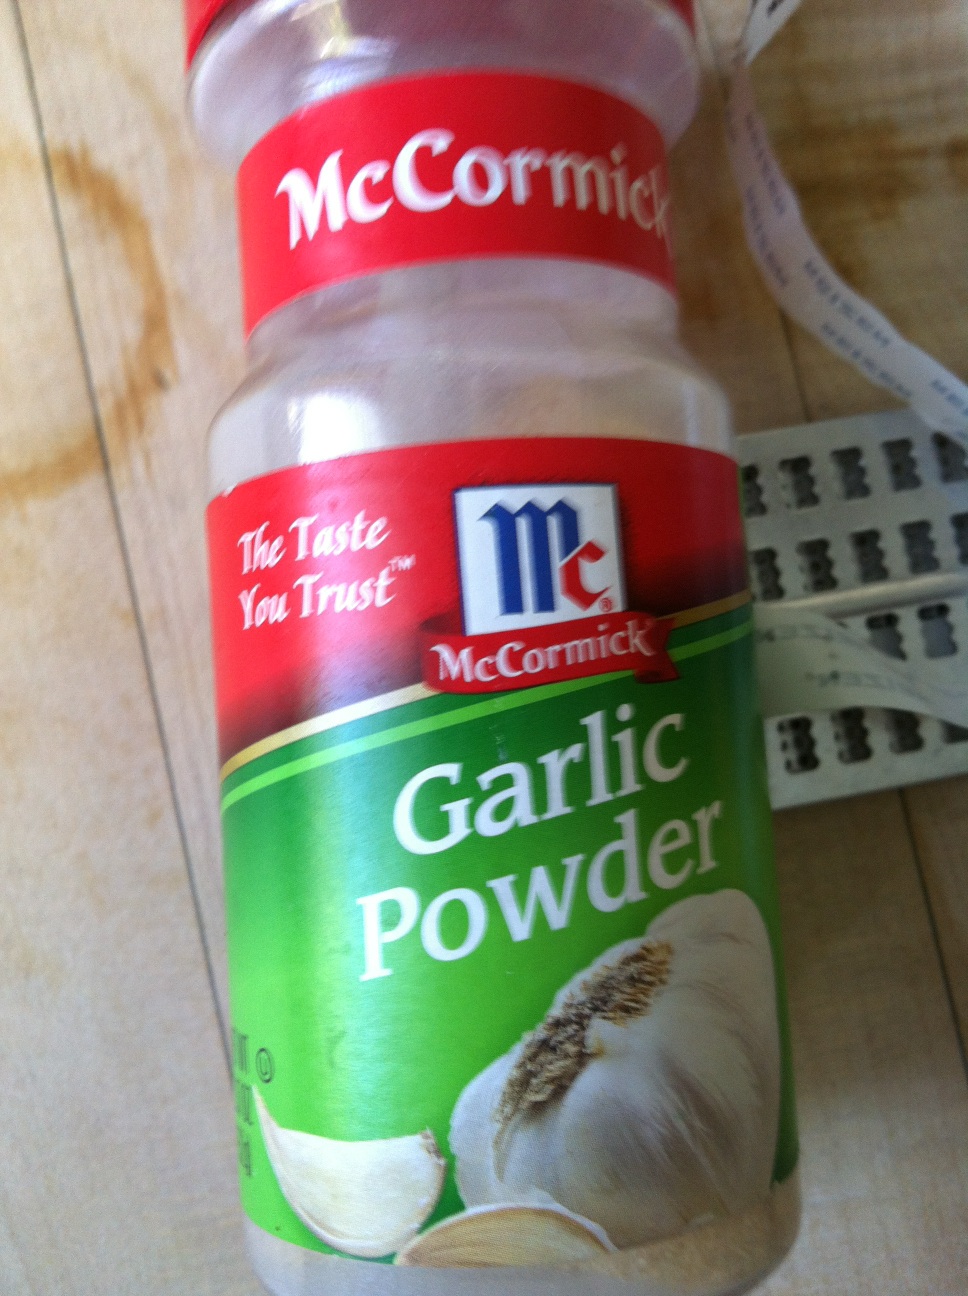Question: Here is another one, another spice. Can you tell me what the name of this one is? Thanks.
Answer: garlic powder